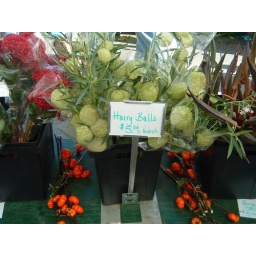
Taken at the Gold Coast flower market on Division Street in Chicago, 2007.